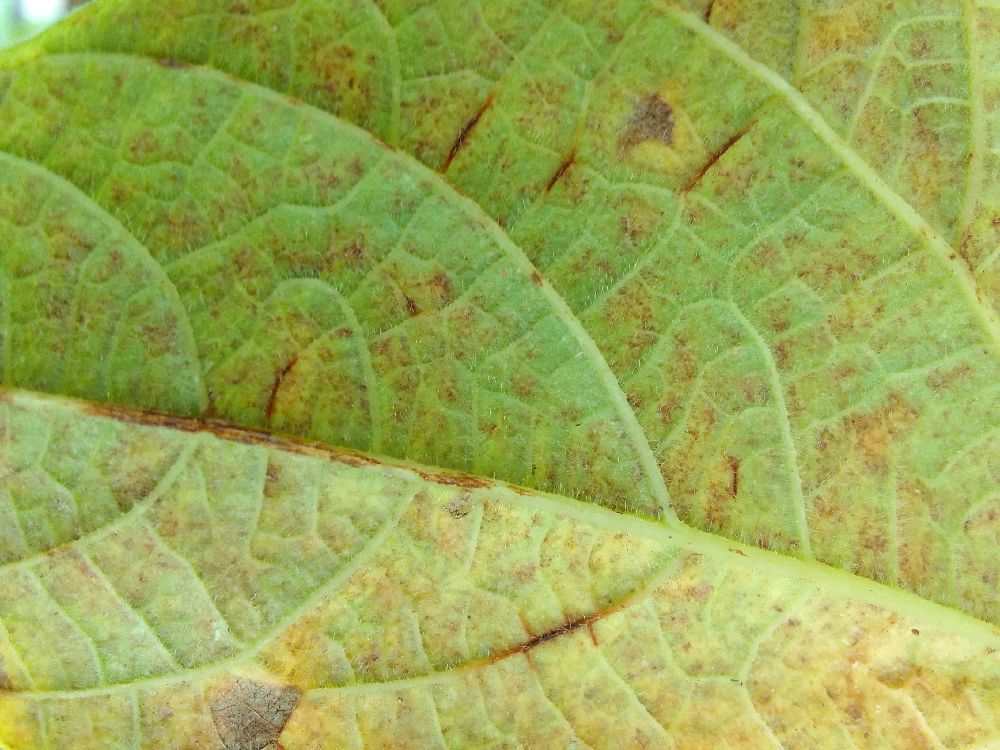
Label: anthracnose